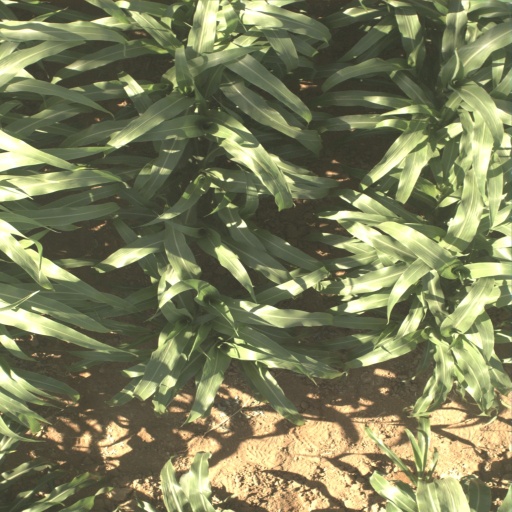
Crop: sorghum